Webb's City

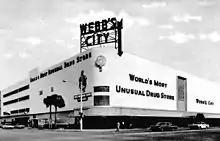

Webb's City was a one-stop department store that was located in St. Petersburg, Florida. Founded in 1926, it claimed to be "the World's Most Unusual Drug Store;" founder James Earl "Doc" Webb has been described as "the P. T. Barnum of specialty store retailing". Sideshows included animal tricks, acrobats, and talking mermaids.